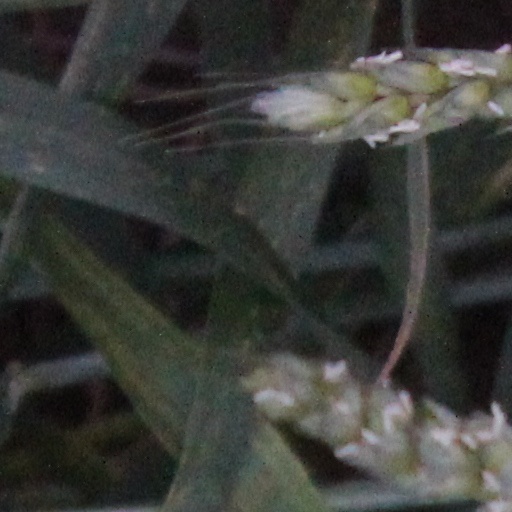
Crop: wheat